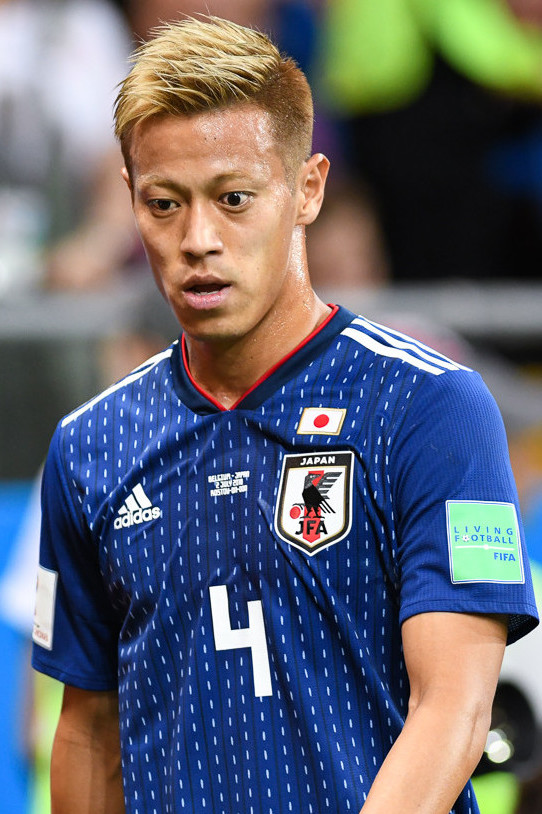
เคซูเกะ ฮนดะ

| name = เคซูเกะ ฮนดะ
| image = Keisuke Honda 2018 (cropped) (cropped).jpg
| image_size = 220px
| caption = ฮนดะขณะเล่นให้กับฟุตบอลทีมชาติญี่ปุ่น|ญี่ปุ่นในฟุตบอลโลก 2018
| fullname = เคซูเกะ ฮนดะ
| birth_place = เซ็ตสึ (จังหวัดโอซากะ)|เซ็ตสึ จังหวัดโอซากะ ญี่ปุ่น
| height = 1.82 เมตร
| position = กองกลาง#กองกลางตัวรุก|กองกลางตัวรุก, กองกลาง#ปีก|ปีก, กองหน้า
| youthyears1 = 1994–1998
| youthclubs1 = เซ็ตสึ
| youthyears2 = 1999–2001
| youthclubs2 = กัมบะโอซากะ
| youthyears3 = 2002–2004
| youthclubs3 = Seiryō High School
| years1 = 2004–2007
| clubs1 = นาโงยะ แกรมปัส
| caps1 = 90
| goals1 = 11
| years2 = 2007–2009
| clubs2 = เฟเฟเฟ-เฟ็นโล
| caps2 = 68
| goals2 = 24
| years3 = 2009–2014
| clubs3 = สโมสรกีฬากลางแห่งกองทัพบก มอสโก|ซีเอสเคเอ มอสโก
| caps3 = 94
| goals3 = 20
| years4 = 2014–2017
| clubs4 = เอซี มิลาน|มิลาน
| caps4 = 81
| goals4 = 9
| years5 = 2017–2018
| clubs5 = สโมสรฟุตบอลปาชูกา|ปาชูกา
| caps5 = 29
| goals5 = 10
| years6 = 2018–2019
| clubs6 = สโมสรฟุตบอลเมลเบิร์นวิกตอรี|เมลเบิร์นวิกตอรี
| caps6 = 18
| goals6 = 7
| years7 = 2019
| clubs7 = เอสเบเฟ ฟีเตสเซอ|ฟีเตสเซอ
| caps7 = 4
| goals7 = 0
| years8 = 2020
| clubs8 = Botafogo de Futebol e Regatas|Botafogo
| caps8 = 22
| goals8 = 3
| years9 = 2021
| clubs9 = Portimonense S.C.|Portimonense
| caps9 = 0
| goals9 = 0
| years10 = 2021
| clubs10 = สโมสรฟุตบอลอาชีพเนฟต์ชี|เนฟต์ชี
| caps10 = 7
| goals10 = 2
| years11 = 2021
| clubs11 = FK Sūduva
| caps11 = 6
| goals11 = 1
| nationalyears1 = 2005
| nationalteam1 = ฟุตบอลทีมชาติญี่ปุ่นรุ่นอายุไม่เกิน 20 ปี|ญี่ปุ่น อายุไม่เกิน 20 ปี
| nationalcaps1 = 1
| nationalgoals1 = 0
| nationalyears2 = 2006–2008
| nationalteam2 = ฟุตบอลทีมชาติญี่ปุ่นรุ่นอายุไม่เกิน 23 ปี|ญี่ปุ่น อายุไม่เกิน 23 ปี
| nationalcaps2 = 18
| nationalgoals2 = 5
| nationalyears3 = 2008–2018
| nationalteam3 = ฟุตบอลทีมชาติญี่ปุ่น|ญี่ปุ่น
| nationalcaps3 = 98
| nationalgoals3 = 37
| manageryears1 = 2018–2023
| managerclubs1 = ฟุตบอลทีมชาติกัมพูชา|กัมพูชา (ผู้จัดการทั่วไป)
| manageryears2 = 2023
| managerclubs2 = ฟุตบอลทีมชาติกัมพูชา|กัมพูชา อายุไม่เกิน 23 ปี (ผู้จัดการทั่วไป)
เคซูเกะ ฮนดะ (; เกิด 13 มิถุนายน ค.ศ. 1986) เป็นผู้ฝีกสอนและอดีตนักฟุตบอลชาวญี่ปุ่น
ฮนดะเล่นในตำแหน่งกองกลาง#กองกลางตัวรุก|กองกลางตัวรุก นอกจากนั้นยังเล่นได้ทั้งตำแหน่งกองกลาง#ปีก|ปีกและกองหน้าอีกด้วย
== การเล่นให้กับสโมสรฟุตบอล ==
=== ช่วงเริ่มต้น ===
เกิดในเซ็ตสึ (จังหวัดโอซากะ)|นครเซ็ตสึ จังหวัดโอซากะ ฮนดะเริ่มต้นเล่นฟุตบอลให้กับสโมสรท้องถิ่นชื่อสโมสรฟุตบอลเซ็ตสึ ตั้งแต่อยู่ชั้นประถมศึกษาปีที่ 2 หลังจากนั้นก็ได้มาเล่นให้กับทีมเยาวชนรุ่นเล็กของทีมกัมบะโอซากะ แต่ก็ไม่ได้รับเลือกไปเล่นให้กับทีมเยาวชนชุดใหญ่ หลังจากนั้นก็ได้ไปเรียนมัธยมที่โรงเรียนเซเรียว (:ja:星稜高等学校) ในจังหวัดอิชิกาวะ และได้เริ่มเล่นฟุตบอลให้กับโรงเรียนนี้จนได้เป็นผู้เล่นตัวหลักที่พาโรงเรียนเซเรียว ผ่านเข้ารอบรองชนะเลิศการแข่งขันฟุตบอลมัธยมระดับประเทศ โดยเป็นตัวแทนจากอิชิกาวะทีมแรกที่ได้ผ่านเข้ารอบ และได้เป็นหนึ่งในผู้เล่นที่ถูกคัดเลือกเข้าแคมพ์พัฒนานักเตะของ J. League และ Japan Football Association|JFA ในปี 2004
=== นาโงยะแกรมปัสเอต ===
หลังจากได้รับเลือกแล้ว ฮนดะก็สามารถถูกส่งชื่อเป็นผู้เล่นของ Nagoya Grampus|Nagoya Grampus Eight ได้ ในขณะเดียวกันก็ยังเป็นผู้เล่นให้กับโรงเรียนของเขาด้วย เขาเคยเล่นใน J. League Cup อยู่ 1 ครั้ง ทั้งๆที่ยังเป็นนักเรียนอยู่
หลังจากจบการศึกษาเขาก็ได้เข้าร่วมทีมนาโงยะอย่างเป็นทางการในปี 2005 ในนัดแรกที่ลงแข่งเขาสามารถทำ assist ได้ 1 ครั้ง ในปี 2006 เขาก็ได้เป็นส่วนหนึ่งของสโมสร
=== VVV-Venlo ===
ไฟล์:Keisuke Honda Eredivisie 2.jpg|thumb|left|upright|Honda กับสโมสร VVV-Venlo
ไฟล์:Keisuke Honda Eredivisie 3.jpg|thumb|left|upright|Honda ฉลองประตูในเกมส์พบกับ FC Groningen ที่สนาม De Koel stadium เมื่อ August 22, 2009.
หลังจากช่วยทีมนาโงยะ มาเป็นกว่า 3 ปี ฮนดะก็มีโอกาสย้ายไปค้าแข้งยังต่างแดนเป็นครั้งแรกกับสโมสร VVV-Venlo ในวันที่ 16 มกราคม 2008 โดยเขาเซ็นสัญญาเป็นเวลา 2 ปีครึ่ง และในฤดูกาลแรกของเขาบนแผ่นดินแดนกังหันลม เขาได้ลงสนามไปทั้งสิ้น 14 นัด ทำได้ 2 ประตู ซึ่งประตูแรกของเขาเกิดขึ้นในเกมที่พบกับ เฟเยนูร์ด เมื่อวันที่ 15 มีนาคม 2008 โดยเป็นลูกฟรีคิก
ตลอดระยะเวลาสั้นๆในทีม VVV-Venlo สื่อต่าง ๆ ในฮอลแลนด์ยกย่องให้เขาเป็น "Keizer Keisuke" หรือจอมทัพเคซูเกะ เขาได้รับการยอมรับอย่างสูงไม่ใช่แค่ในญี่ปุ่นเท่านั้น แต่ยังได้รับชื่อเสียงในฮอลแลนด์ด้วย เนื่องจากความสำเร็จของเขากับสโมสร VVV-Venlo นั่นเอง
=== CSKA Moscow ===
ปลายเดือนธันวาคมปี 2009 เขาได้ย้ายจาก VVV-Venlo ไปค้าแข้งในรัสเซียกับสโมสร CSKA Moscow โดยมีค่าตัวประมาณ €6ล้านปอนด์ สัญญา 4 ปี Роман Бабаев: «У Думбия были более привлекательные в финансовом отношении варианты, чем ЦСКА» (Russian)
ฮนดะมีฟอร์มที่สุดยอดในเกมส์ UEFA Champions League ที่พบกับสโมสรฟุตบอลเซบิยา|เซบิยา ในเลกที่ 2 ในเมืองเซบิยา ประเทศสเปน เขาทำประตูชัยในเกมส์นี้จากการยิงฟรีคิก หลังจากเป็นผู้ช่วย Tomáš Necid ทำประตูได้ไปก่อนหน้านี้ ด้วยผลการแข่งขัน 2 ประตูต่อ 1 ทำให้ทีมผ่านทะลุเข้ารอบ ก่อนรองชนะเลิศได้สำเร็จ ทำให้เขาได้เป็นนักเตะญี่ปุ่นคนแรกที่สามารถผ่านเข้าสู่รอบ quarterfinals ได้สำเร็จและเป็นคนแรกที่ทำประตูได้ในรอบ knock-out
เขาทำประตูแรกในลีก Russian Premier League|league ได้ในวันที่ 12 มีนาคม 2010 ในเกมส์เหย้าพบกับทีม FC Amkar Perm|Amkar Perm โดยทำประตูได้ในช่วงนาทีที่ 3 ของการต่อเวลาพิเศษ โดยการรับบอลจาก Necid แล้วยิงด้วยเท้าซ้าย ซึ่งเป็นประตูชัยให้กับ CSKA Moscow
== การเล่นให้ทีมชาติ ==
ฮนดะ เป็นหนึ่งในสมาชิกทีมชาติญี่ปุ่นชุดสู้ศึกฟุตบอลเยาวชนชิงแชมป์โลก ปี 2005 และปัจจุบัน เขาก็เล่นให้กับทีมชาติญี่ปุ่น รุ่นอายุไม่เกิน 23 ปี ซึ่งเขาติดเป็นหนึ่งใน 23 ขุนพลของทีมซามูไร ในชุดลุยศึกฟุตบอลโอลิมปิก 2008 รอบคัดเลือก
ในเดือนมิถุนายนที่ผ่านมาเขาก็ขยับขึ้นไปติดทีมชาติชุดใหญ่นัดแรก ในวันที่ 22 มิถุนายน 2008 ในฟุตบอลโลกรอบคัดเลือก โซนเอเชีย ที่ญี่ปุ่น พบกับ ทีมชาติบาห์เรน และในวันที่ 14 กรกฎาคม 2008 ฮนดะ ก็ถูกประกาศให้เป็นผู้เล่นในทีมซามูไร ที่จะลงเล่นในรอบสุดท้ายของการแข่งขันฟุตบอลในโอลิมปิกเกมส์5 2008 ที่ปักกิ่ง ประเทศจีน อีกด้วย
ฮนดะ ทำประตูแรกให้กับทีมชาติชุดใหญ่ได้ในวันที่ 27 พฤษภาคม 2009 ในแมทช์พบกับ Chile ที่สนาม Nagai Stadium ในเมือง Osaka
=== ฟุตบอลโลก 2010 ===
ฮนดะทำประตูชัยในนัดแรกของ 2010 World Cup|ฟุตบอลโลก 2010 พบกับฟุตบอลทีมชาติแคเมอรูน|ทีมชาติแคเมอรูน โดยทำประตูจากการเปิดของ Daisuke Matsui เข้าไปมุมซ้ายบนขอประตู ผลจากฟอร์มการเล่นนัดนี้ทำให้เขาได้รับเลือกเป็น Man of The Match โดย FIFA ในเกมส์สุดท้ายของรอบแบ่งกลุ่มกับฟุตบอลทีมชาติเดนมาร์ก|ทีมชาติเดนมาร์ก ฮนดะยิงฟรีคิกสุดสวยเข้าไปในนาทีที่ 17 ของการแข่งขันจากระยะ 30 หลา ก่อนที่จะเป็นผู้ช่วยให้ Shinji Okazaki ทำประตูในนาทีที่ 88 จบเกมส์ญี่ปุ่นชนะ 3-1 ทำให้เขาได้รับเลือกเป็น Man of the Match อีกครั้งและพาญี่ปุ่นเข้าสู่รอบที่ 2 ได้สำเร็จ
== สถิติ ==
ข้อมูลล่าสุด: 16 มีนาคม 2010
|-
|J. League 2004|2004||rowspan="4"|Nagoya Grampus|Nagoya Grampus Eight||rowspan="4"|J. League|J. League Division 1||colspan="2"|-||colspan="2"|-||1||0||colspan="2"|-||1||0
|-
|J. League 2005|2005||31||2||2||0||2||0||colspan="2"|-||35||2
|-
|J. League 2006|2006||29||6||1||0||4||2||colspan="2"|-||34||8
|-
|J. League 2007|2007||30||3||2||0||3||0||colspan="2"|-||35||3
|-
|Eredivisie 2007-08|2007–08||rowspan="3"|VVV-Venlo|||Eredivisie||14||2||colspan="2"|-||colspan="2"|-||colspan="2"|-||14||2
|-
|Eerste Divisie 2008–09|2008–09|||Eerste Divisie||36||16||1||0||colspan="2"|-||colspan="2"|-||37||16
|-
|Eredivisie 2009-10|2009–10|||Eredivisie||18||6||2||2||colspan="2"|-||colspan="2"|-||20||8
|-
|2010 Russian Premier League|2010||PFC CSKA Moscow|CSKA Moscow||Russian Premier League||11||2||0||0||colspan="2"|-||4||1||15||3
90||11||5||0||10||2||colspan="2"|-||105||13
68||24||3||2||colspan="2"|-||colspan="2"|-||71||26
11||2||0||0||colspan="2"|-||4||1||15||3
169||37||8||2||10||2||4||1||191||42
|
== เกียรติประวัติ ==
ไฟล์:HondaVVV.JPG|200px|right|thumb|ฮนดะ ระหว่างการฝึกซ้อม เมื่อวันที่ 21 สิงหาคม พ.ศ. 2552
=== VVV-Venlo ===
* Eerste Divisie : Eerste Divisie 2008–09|2008–09
=== Japan ===
* AFC Asian Cup: 2011
=== ส่วนตัว ===
* Eerste Divisie MVP : Eerste Divisie 2008–09|2008–09
* AFC Asian Cup Most Valuable Player: 2011
== สถิติทีมชาติ ==
=== การปรากฏในการแข่งสำคัญ ===
| class="wikitable"
|-
!rowspan="2"|Team
!rowspan="2"|Competition
!rowspan="2"|Category
!colspan="2"|Appearances
!rowspan="2"|Goals
!rowspan="2"|Team Result
|-
!Start
!Sub
|-
|||align="left"|2005 FIFA World Youth Championship||U-20||1||0||0||Round of 16
|-
|||align="left"|2008 AFC Men's Pre-Olympic Tournament|2008 Summer Olympics qualification||U-22||10||0||3||Qualified
|-
|||align="left"|Football at the 2008 Summer Olympics|2008 Summer Olympics||U-23||3||0||0||Round 1
|-
|||align="left"|2010 FIFA World Cup qualification (AFC)|2010 FIFA World Cup qualification||Senior||0||2||1||Qualified
|-
|||align="left"|2011 AFC Asian Cup qualification||Senior||2||0||1||Qualified
|
=== การทำประตูให้ทีมชาติ ===
| class="wikitable"
|-
! # !! Date !! Venue !! Opponent !! Score !! Result !! Competition
|-
| 1. || 27 May 2009 || Nagai Stadium, Osaka, Japan || || 4–0 || Win || Kirin Cup|2009 Kirin Cup
|-
| 2. || 10 Oct 2009 || Nissan Stadium, Yokohama, Japan || || 2–0 || Win || Friendly matches|Friendly Match
|-
| 3. || 14 Oct 2009 || Miyagi Stadium, Rifu, Miyagi|Rifu, Japan || || 5–0 || Win || Friendly matches|Friendly Match
|-
| 4. || 03 Mar 2010 || Toyota Stadium, Toyota, Aichi|Toyota, Japan || || 2–0 || Win || 2011 AFC Asian Cup qualification#Group A|2011 AFC Asian Cup qualification
|-
| 5. || 14 Jun 2010 || Free State Stadium, Bloemfontein, South Africa || || 1–0 || Win || 2010 FIFA World Cup#Group E|2010 FIFA World Cup
|-
| 6. || 24 Jun 2010 || Royal Bafokeng Stadium, Rustenburg, South Africa || || 3-1 || Win || 2010 FIFA World Cup#Group E|2010 FIFA World Cup
|-
| 7. || 13 Jan 2011 || Qatar SC Stadium, Doha, Qatar || || 2–1 || Win || 2011 AFC Asian Cup
|
== อ้างอิง ==
== แหล่งข้อมูลอื่น ==
* Official site
* Official mobile site
* Keisuke Honda - balance inc. (sports management company)
* Keisuke Honda – cskainfo.com
* Keisuke Honda – sport-topics.ru
* First goal in PFC CSKA
* Special free-kick for Japan U-23
* เคซูเกะ ฮนดะ บน youtube
หมวดหมู่:ผู้เล่นในฟุตบอลโลก 2010
หมวดหมู่:นักฟุตบอลชาวญี่ปุ่น
หมวดหมู่:บุคคลจากจังหวัดโอซากะ
หมวดหมู่:ผู้เล่นสโมสรฟุตบอลเมลเบิร์นวิกตอรี
หมวดหมู่:นักฟุตบอลในโอลิมปิกฤดูร้อน 2008
หมวดหมู่:กองหน้าฟุตบอล
หมวดหมู่:ผู้เล่นในฟุตบอลโลก 2014
หมวดหมู่:ผู้เล่นในฟุตบอลโลก 2018